Norse group

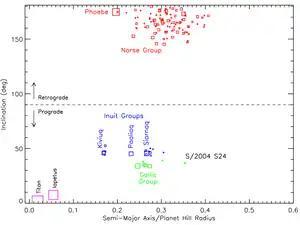
Diagram illustrating the orbits of the irregular satellites of Saturn, with major groups and moons labeled. The inclination and semi-major axis are represented on the Y and X-axis, respectively. The satellites with inclinations below 90° are prograde, those above 90° are retrograde. The X-axis is labeled in terms of Saturn's Hill radius.

The Norse group is a large group of retrograde irregular satellites of Saturn. Their semi-major axes range between 11 and 28 Gm, their inclinations between 136° and 178° and their eccentricities between 0.02 and 0.91. Unlike the Inuit and Gallic groups, the orbital parameters are widely dispersed and the group is likely to be composed from a number of dynamically related subgroups with more homogeneous orbital and physical parameters. As of June 2025, there are 197 known members of the Norse group, making it by far the largest group of Saturn's confirmed moons. The International Astronomical Union (IAU) reserves names taken from Norse mythology (mostly giants) for the satellites, with the exception of Phoebe (Greek mythology), the largest, which was discovered long before the others.